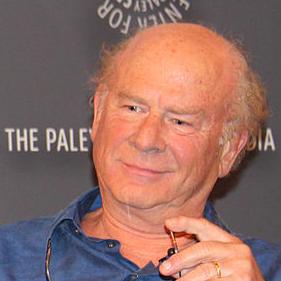
Age: 71